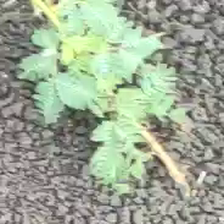
Weed species: Dwarf_cassia_(Chamaecrista pumila)